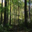
Label: forest